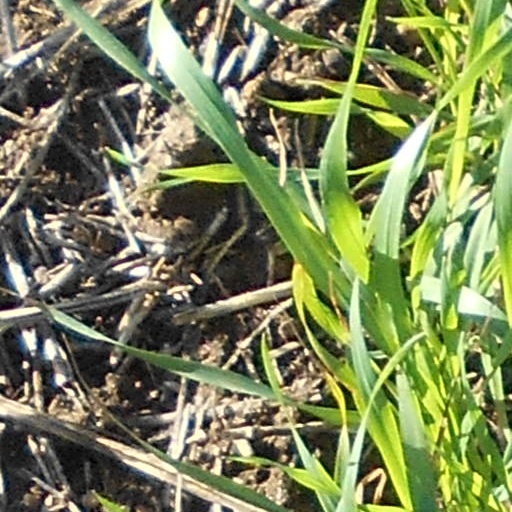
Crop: wheat